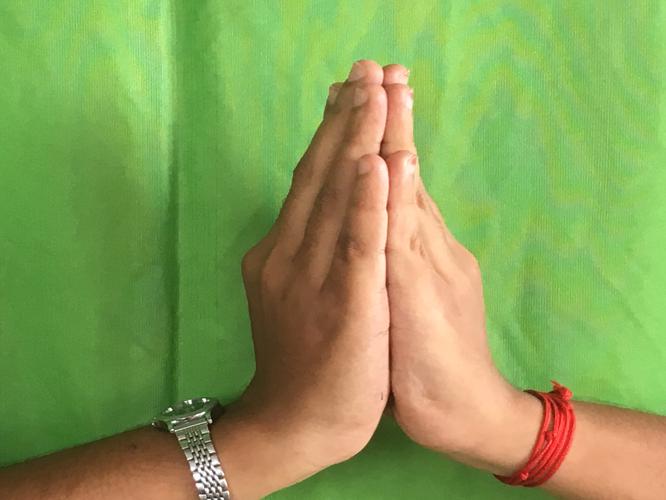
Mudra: Anjali
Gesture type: double_hand